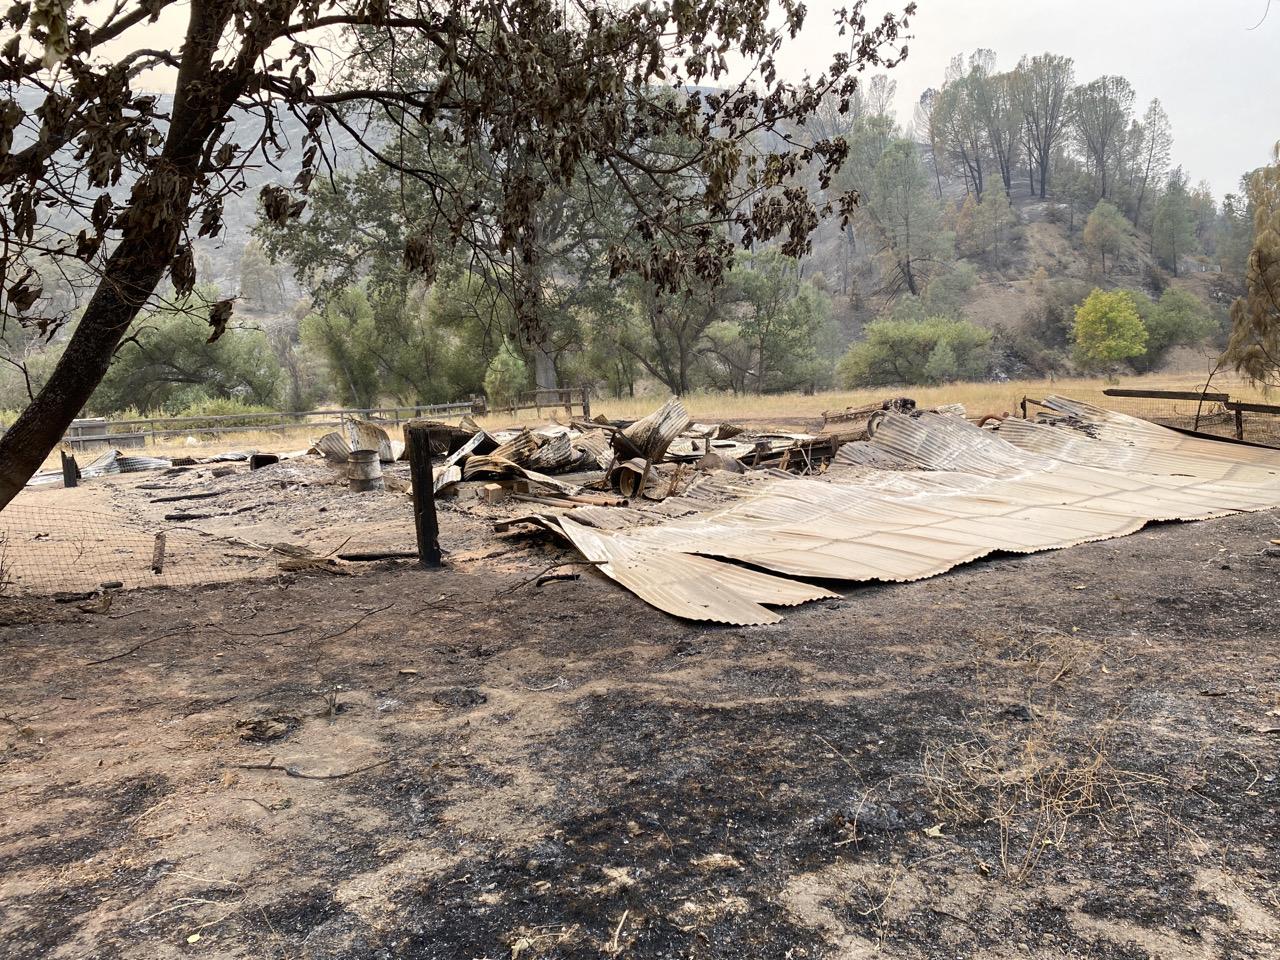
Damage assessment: destroyed